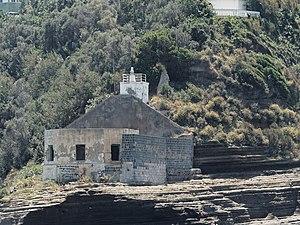
Le phare de Punta Pioppeto est un phare actif situé sur l'île de Procida commune de Procida, dans la région de Campanie en Italie. Il est géré par la Marina Militare de Naples.